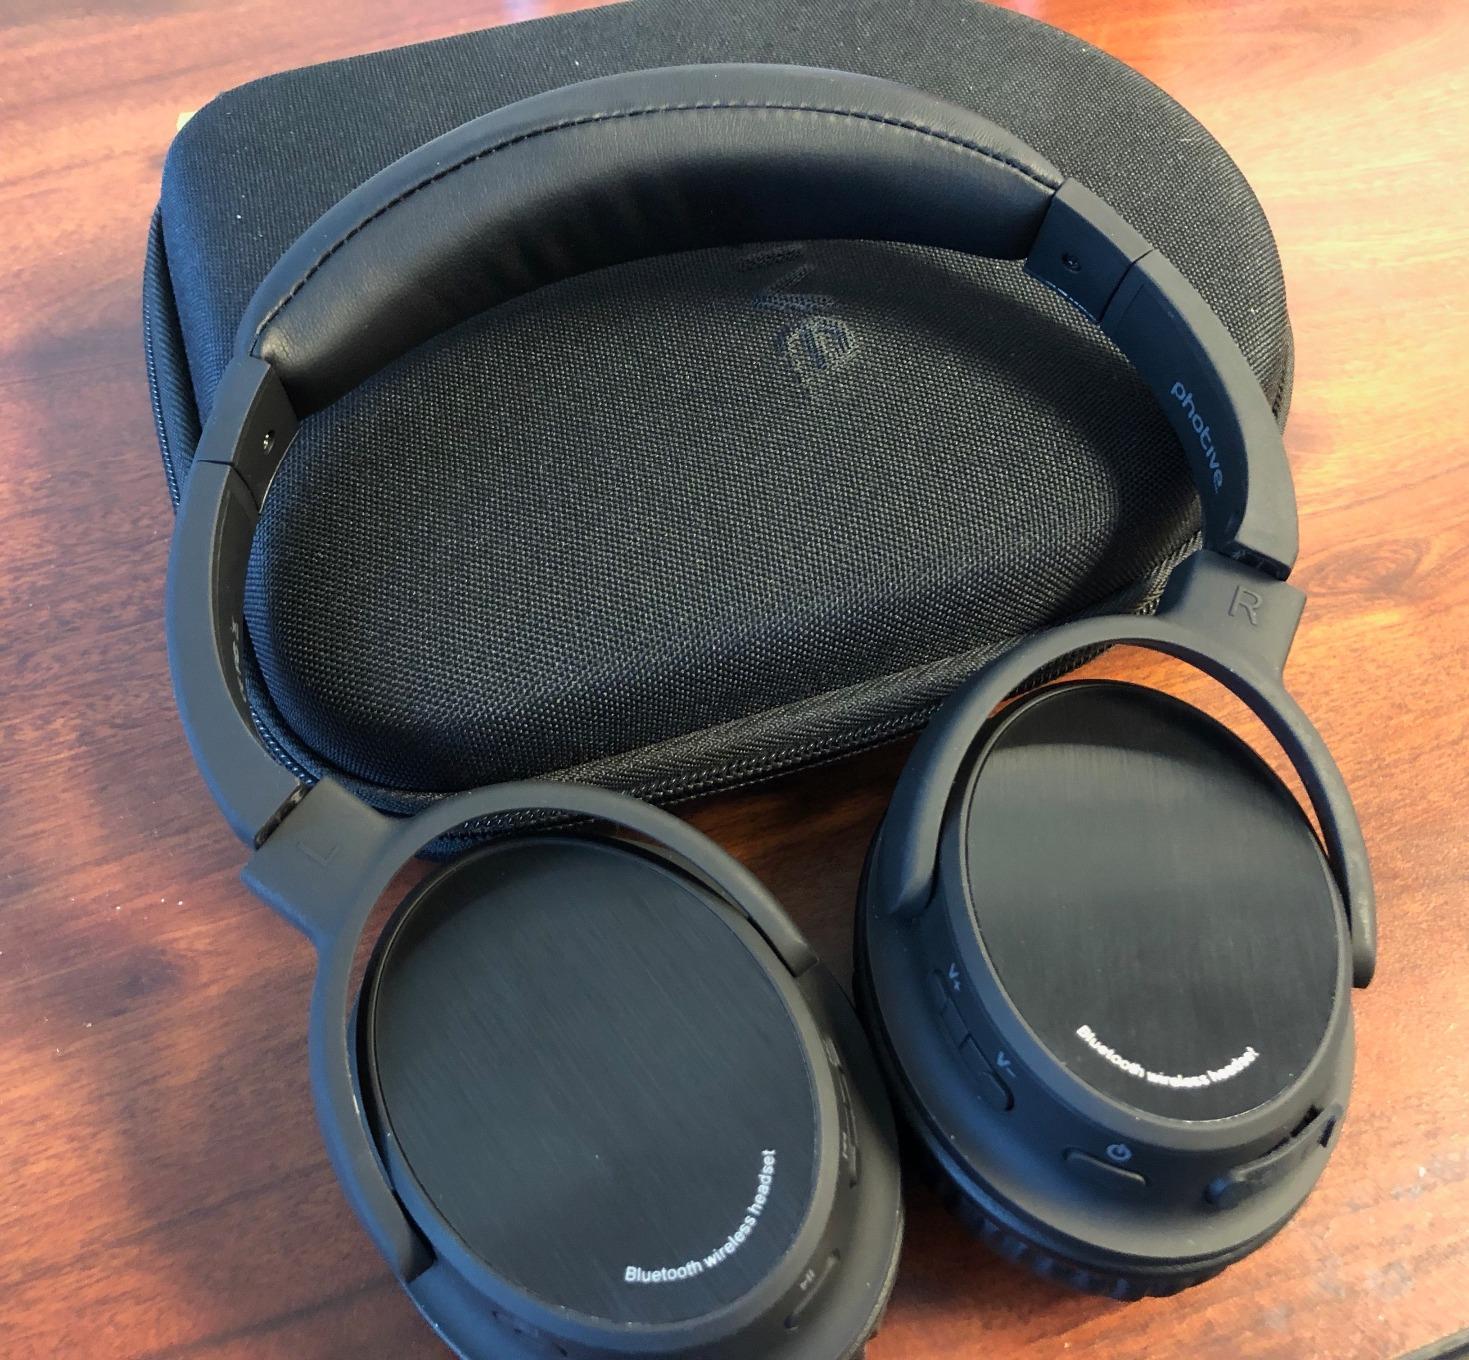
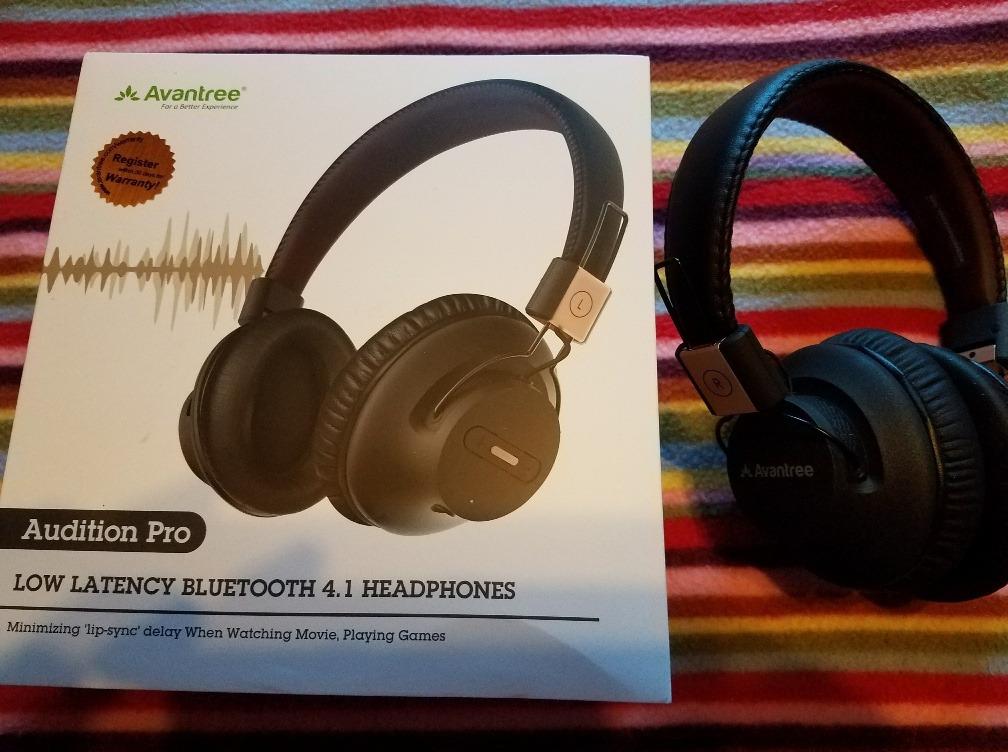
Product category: headphones
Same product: no